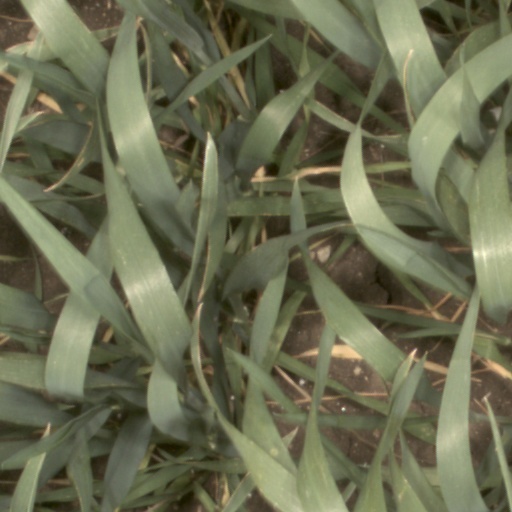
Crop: wheat